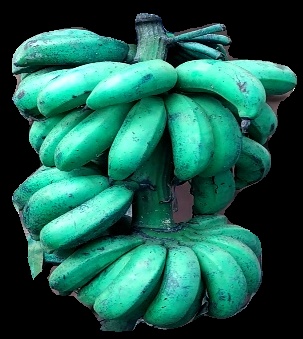
Variety: rasbale
Grade: grade3